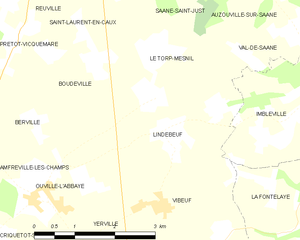
Carte des communes françaises Lindebeuf